Geoff Walker (curler)

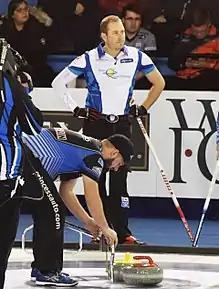
Walker (rear) waits while Reid Carruthers measures a stone at the 2018 Elite 10.

Geoff Walker (born November 28, 1985) is a Canadian curler, currently living in Edmonton, Alberta. He currently plays lead for the Brad Gushue rink. He was the Men's World Champion in 2017 and won silver the following year in 2018. A six-time national champion, he won the Brier in 2017, 2018, 2020, 2022, 2023 and 2024. Walker was a two-time World Junior Champion when he won gold in 2006 and 2007.